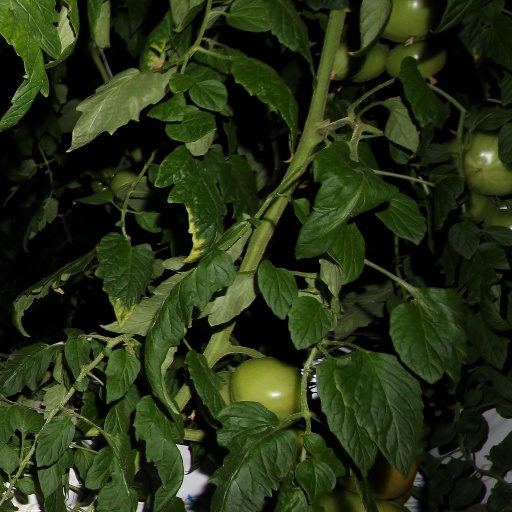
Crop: tomato